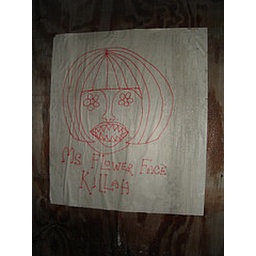
ms. flower face killah greenpoint, photo by gore b